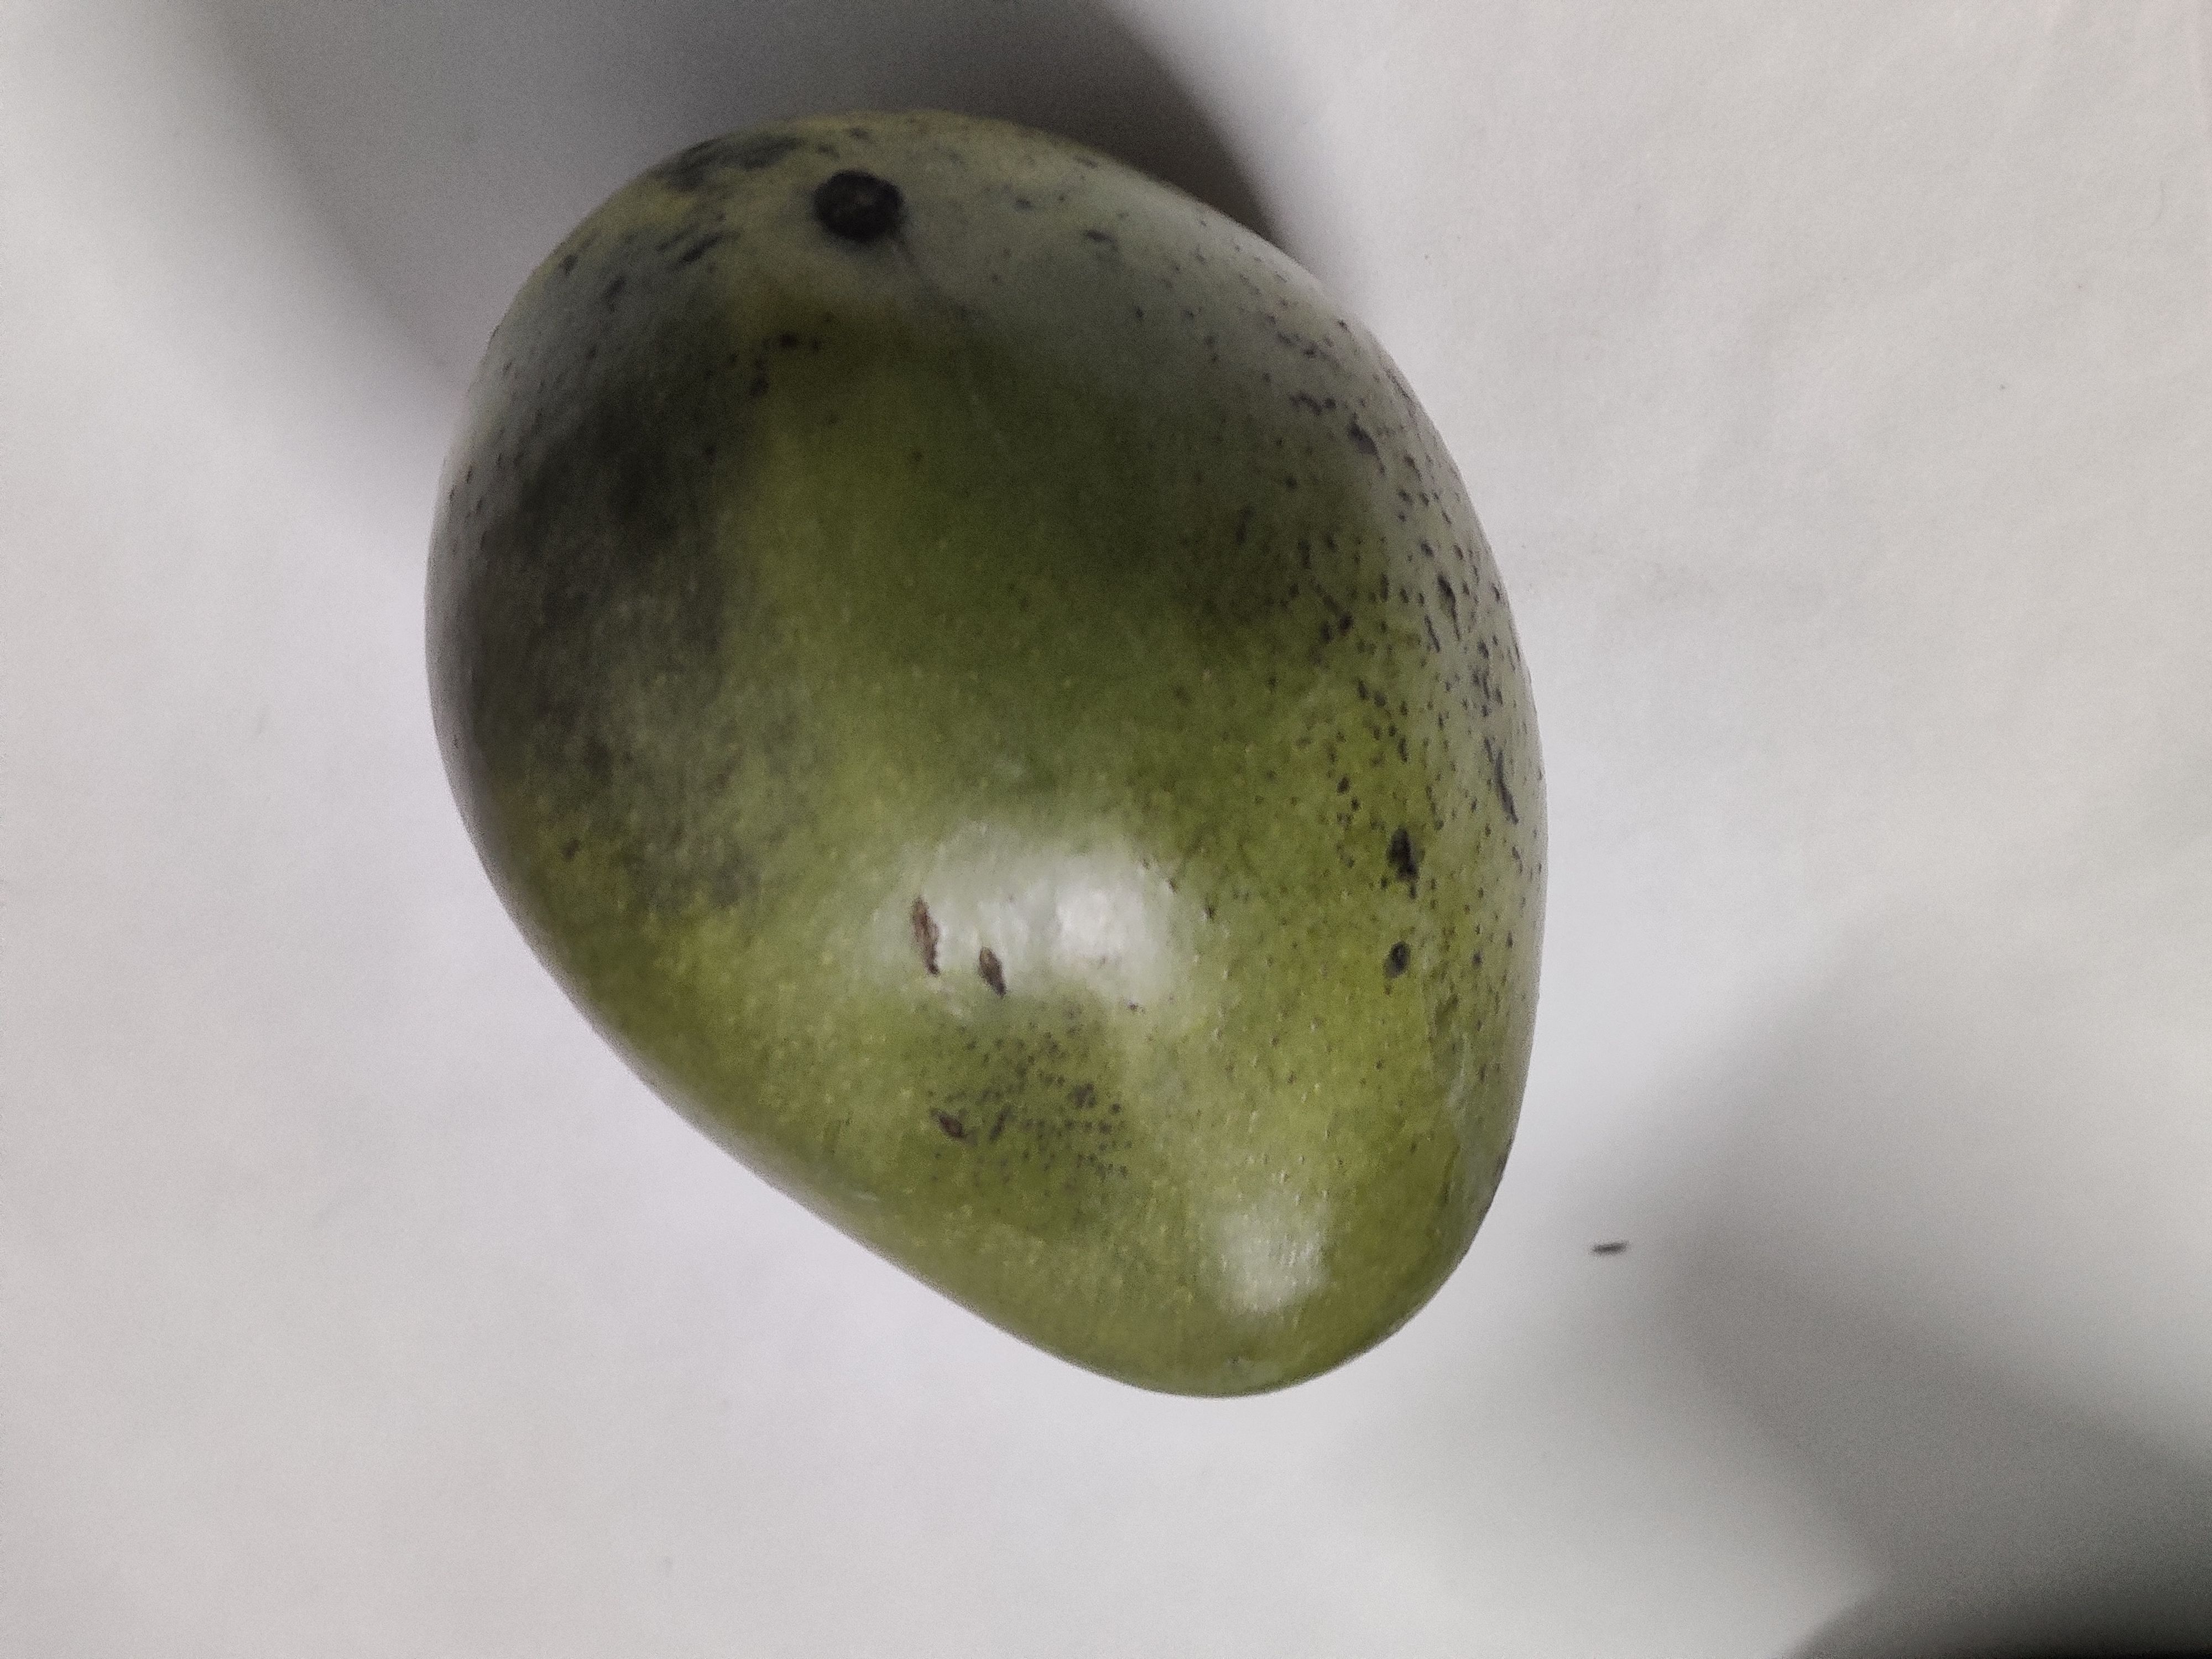
Fruit: mango
Grade: 1st-grade